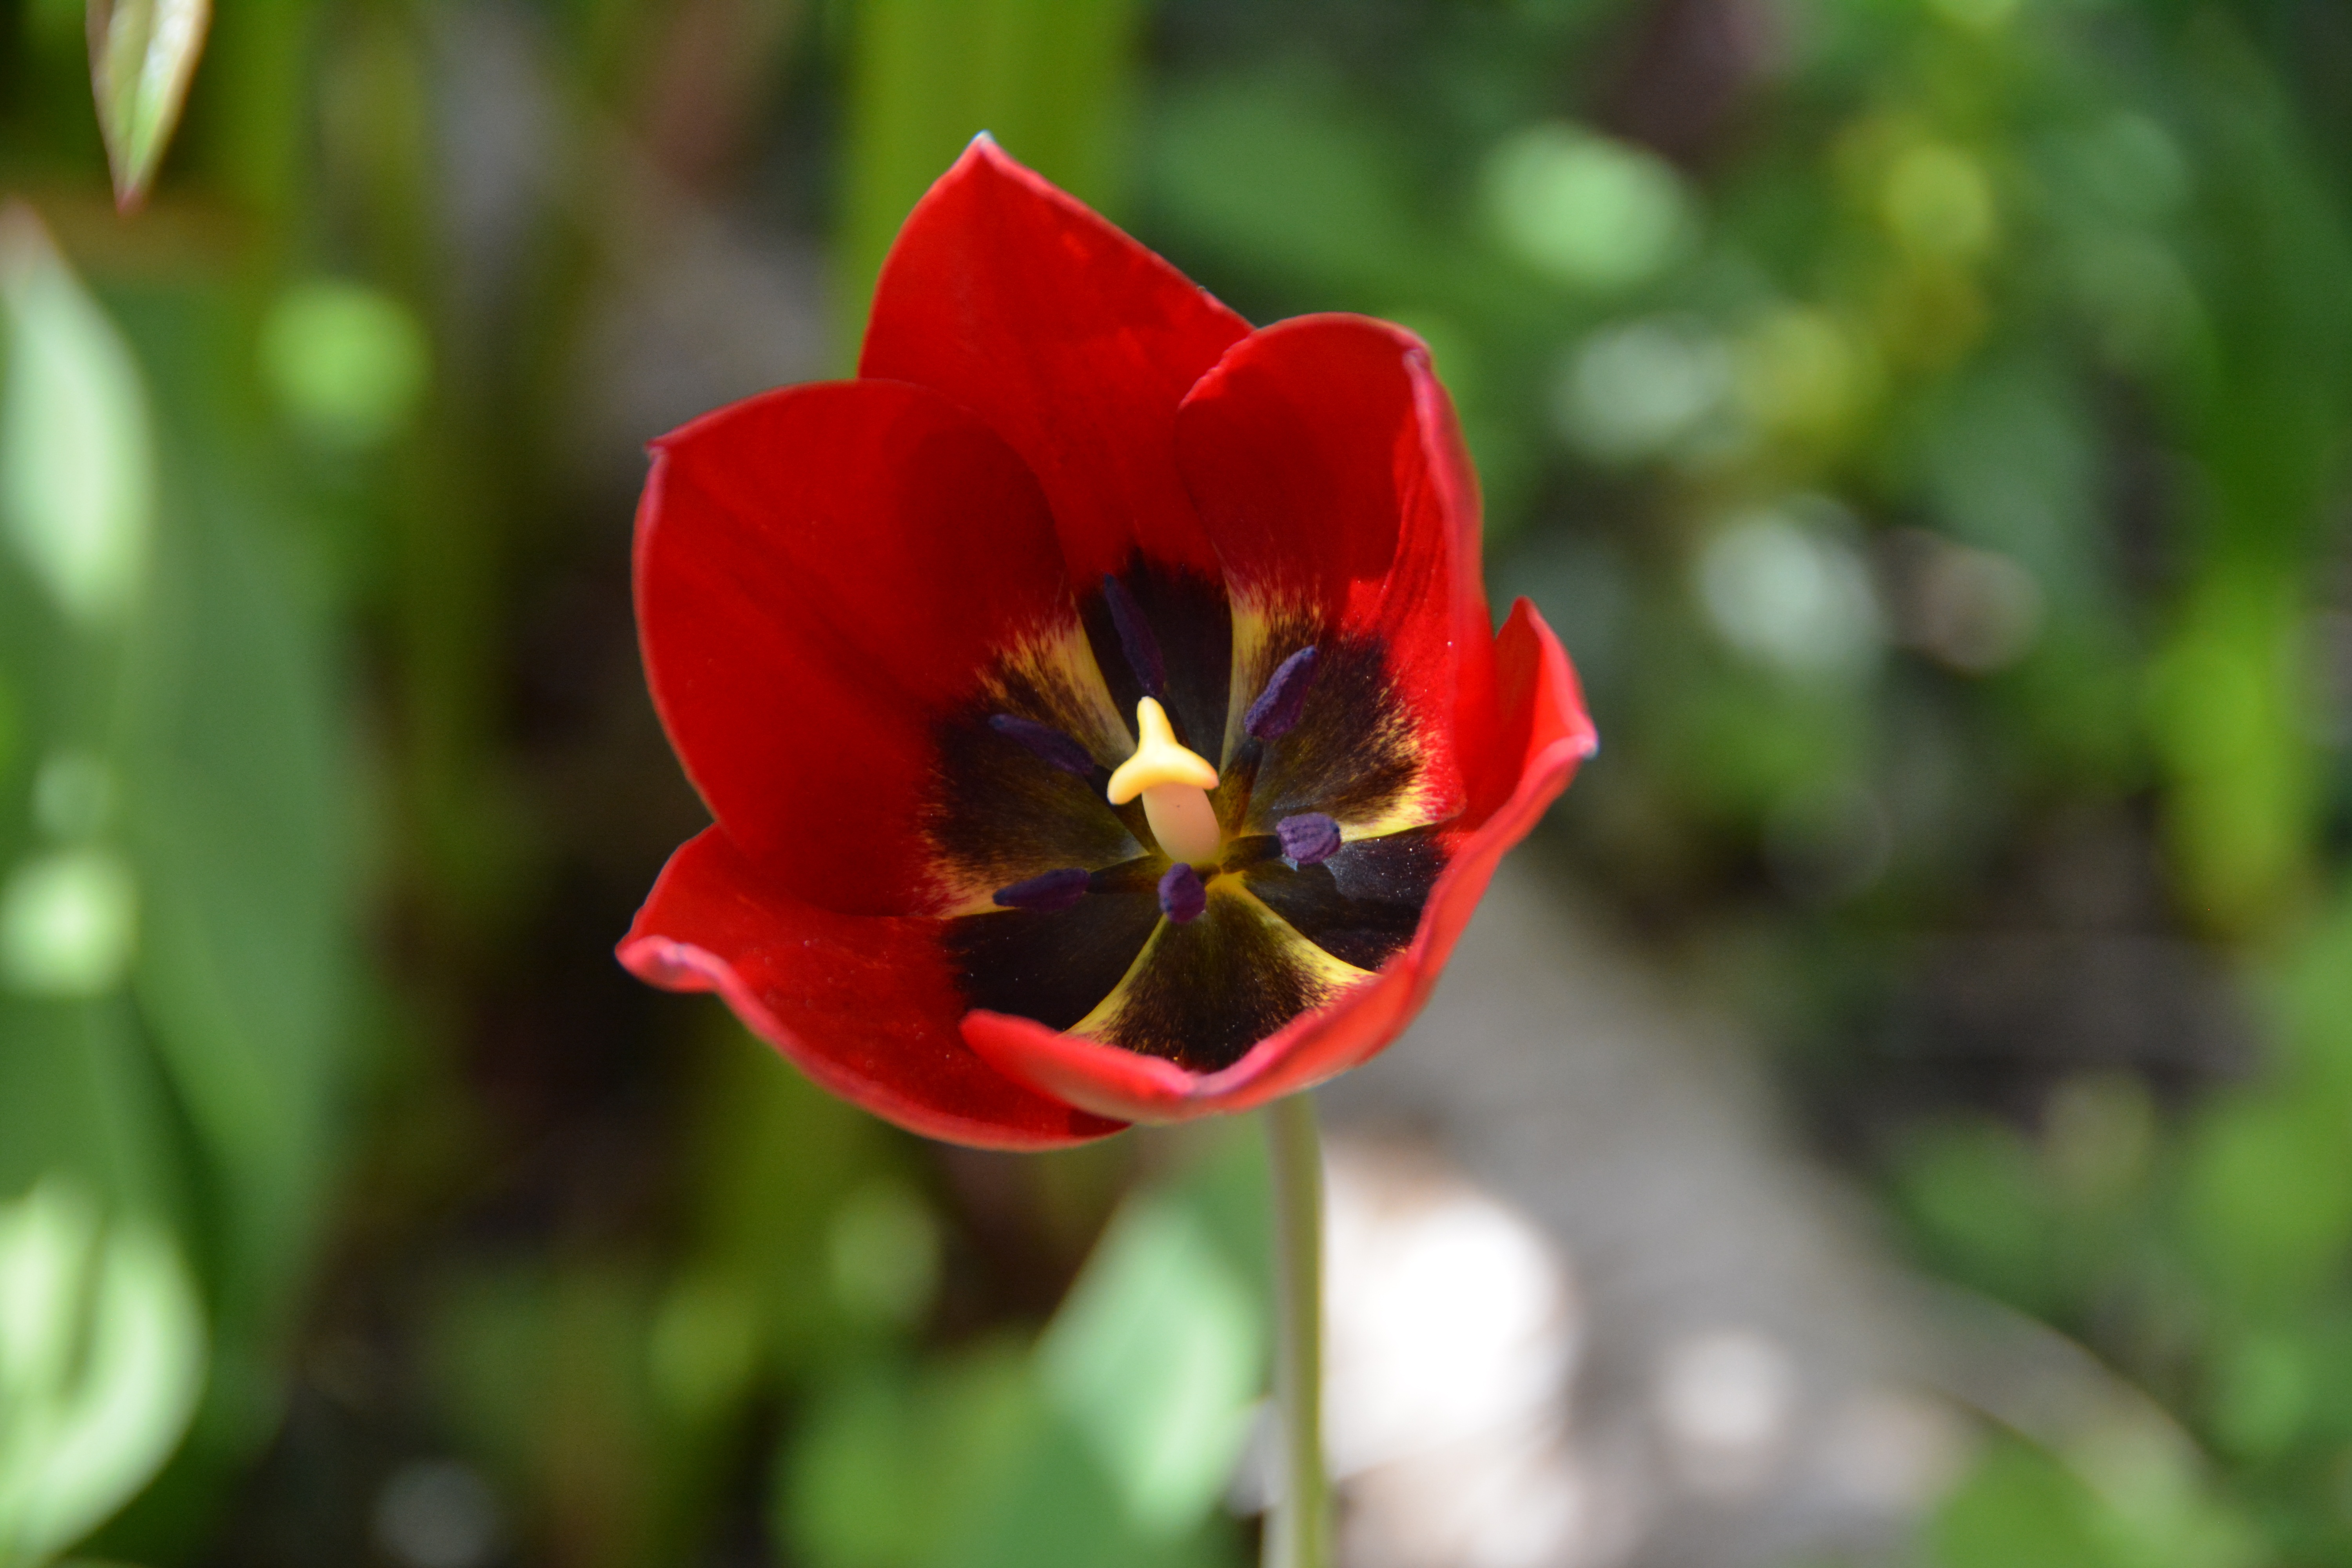
blossom, plant, flower, petal, bloom, tulip, red, botany, garden, close, flora, wildflower, macro photography, flowering plant, plant stem, land plant